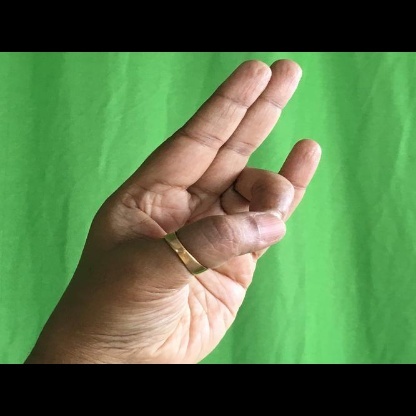
Mudra: Mayura